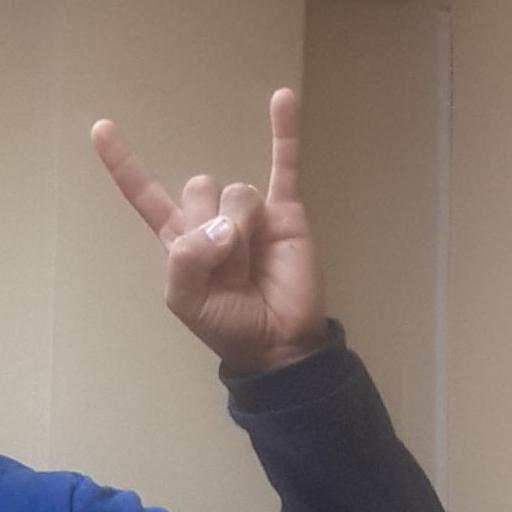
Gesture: rock